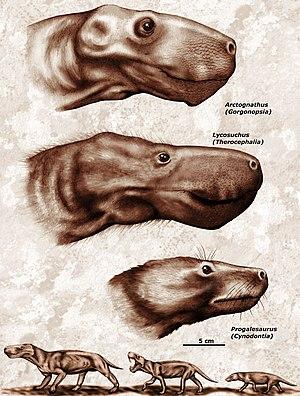
Le lac du Salagou est un lac de retenue du barrage du Salagou. Il est situé au centre du département de l'Hérault, sur la rivière Salagou, affluent de la rivière Lergue qui se jette dans l'Hérault. Il atteint une profondeur d'environ 50 mètres.
Les thériodontes forment un clade de thérapsides apparu au milieu du Permien qui inclut les gorgonopsiens et les euthériodontes, lui même incluant les thérocéphales et les cynodontes.